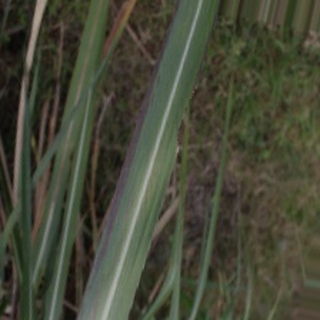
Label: sugarcane_bacterial_blight